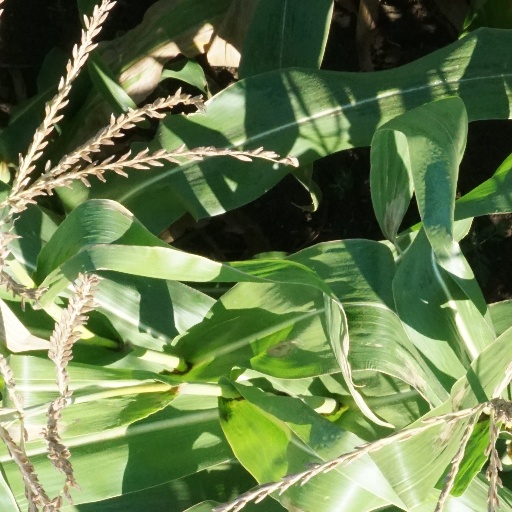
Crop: maize; corn